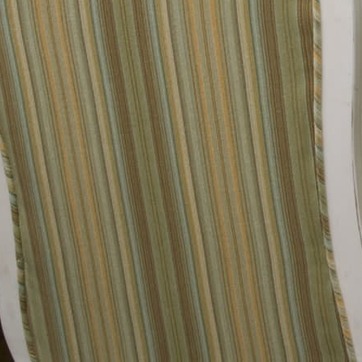
Material: fabric